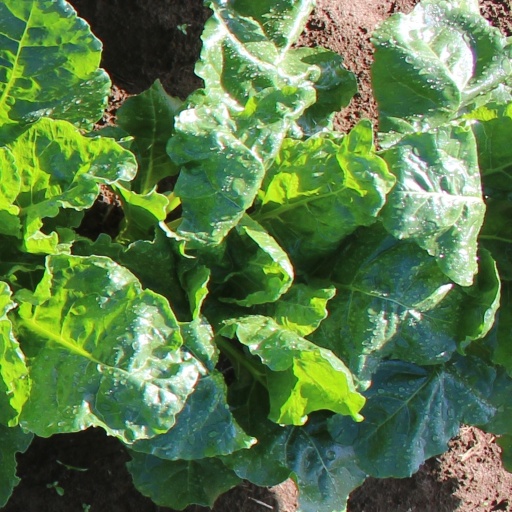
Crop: sugar beet